Proportional symbol map

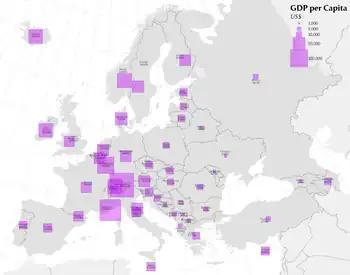
This map uses countries (aggregation districts), the variable is gross domestic product per capita (spatially intensive, ratio, allotment), the symbols are transparent squares, labeled values, and a linear legend. It is intended to show the degree of personal wealth, but readers must be careful to not use it to judge the total amount of wealth, which size naturally appears to show.

The primary goal in selecting a point symbol to use in a proportional symbol map is that users should be able to accurately judge sizes, both in comparison to the legend to estimate data values, and in comparison to each other to judge relative patterns. Secondary goals include aesthetic appeal and an intuitive shape that is easy to interpret.